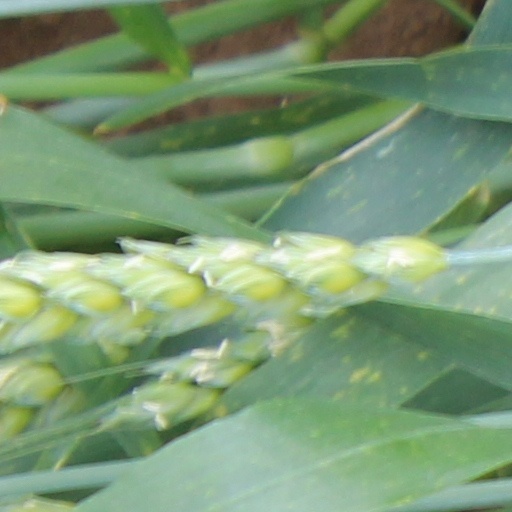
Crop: wheat